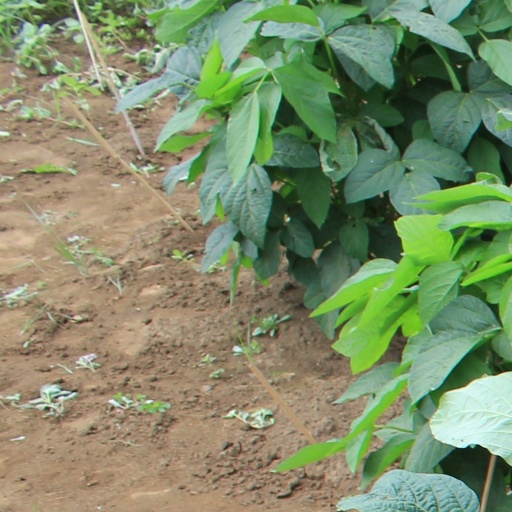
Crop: soybean